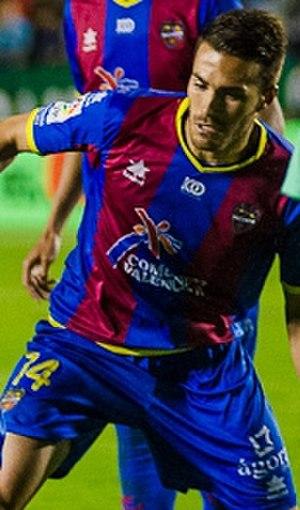
Xavier Torres Buigues dit Xavi Torres est un footballeur espagnol, né le 21 novembre 1986 à Xàbia, qui évolue au poste de milieu défensif à l'Elche CF.